10 South LaSalle

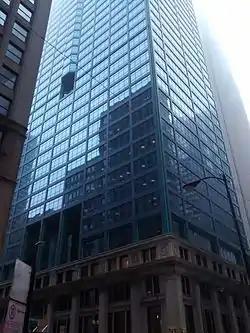

10 South LaSalle (formerly Chemical Plaza, Manufacturers Hanover Plaza, and Chase Plaza) is a 502 ft (153 m) tall skyscraper in the LaSalle Street financial district of Chicago, Illinois. It was completed in 1989 and has 37 floors, and is tied with One Superior Place for the 87th tallest building in the city.